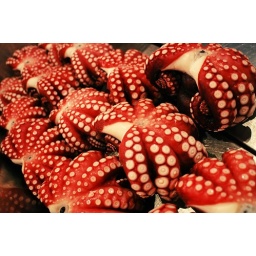
At Tsukiji Market in Tokyo, the largest wholesale fish market in the world.